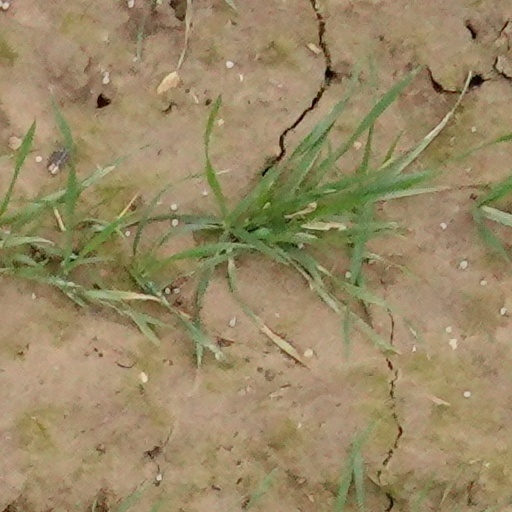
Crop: wheat